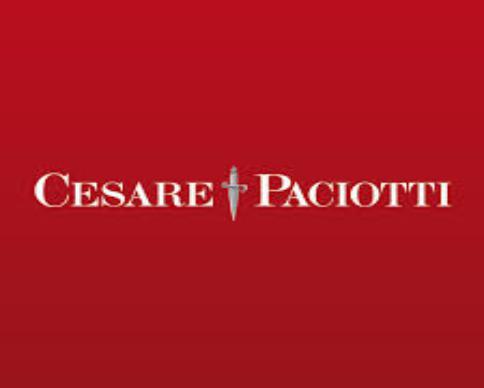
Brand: Cesare Paciotti
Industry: Clothes